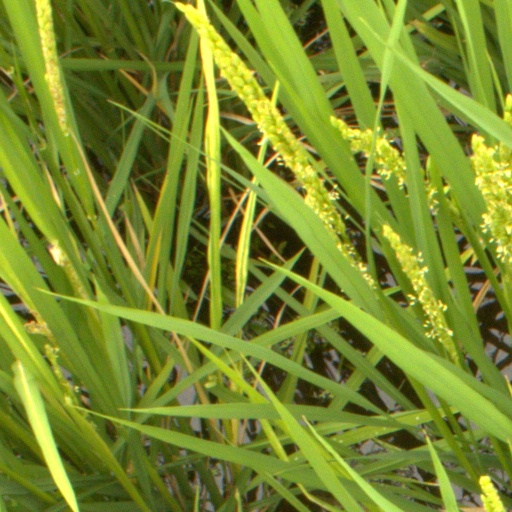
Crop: rice